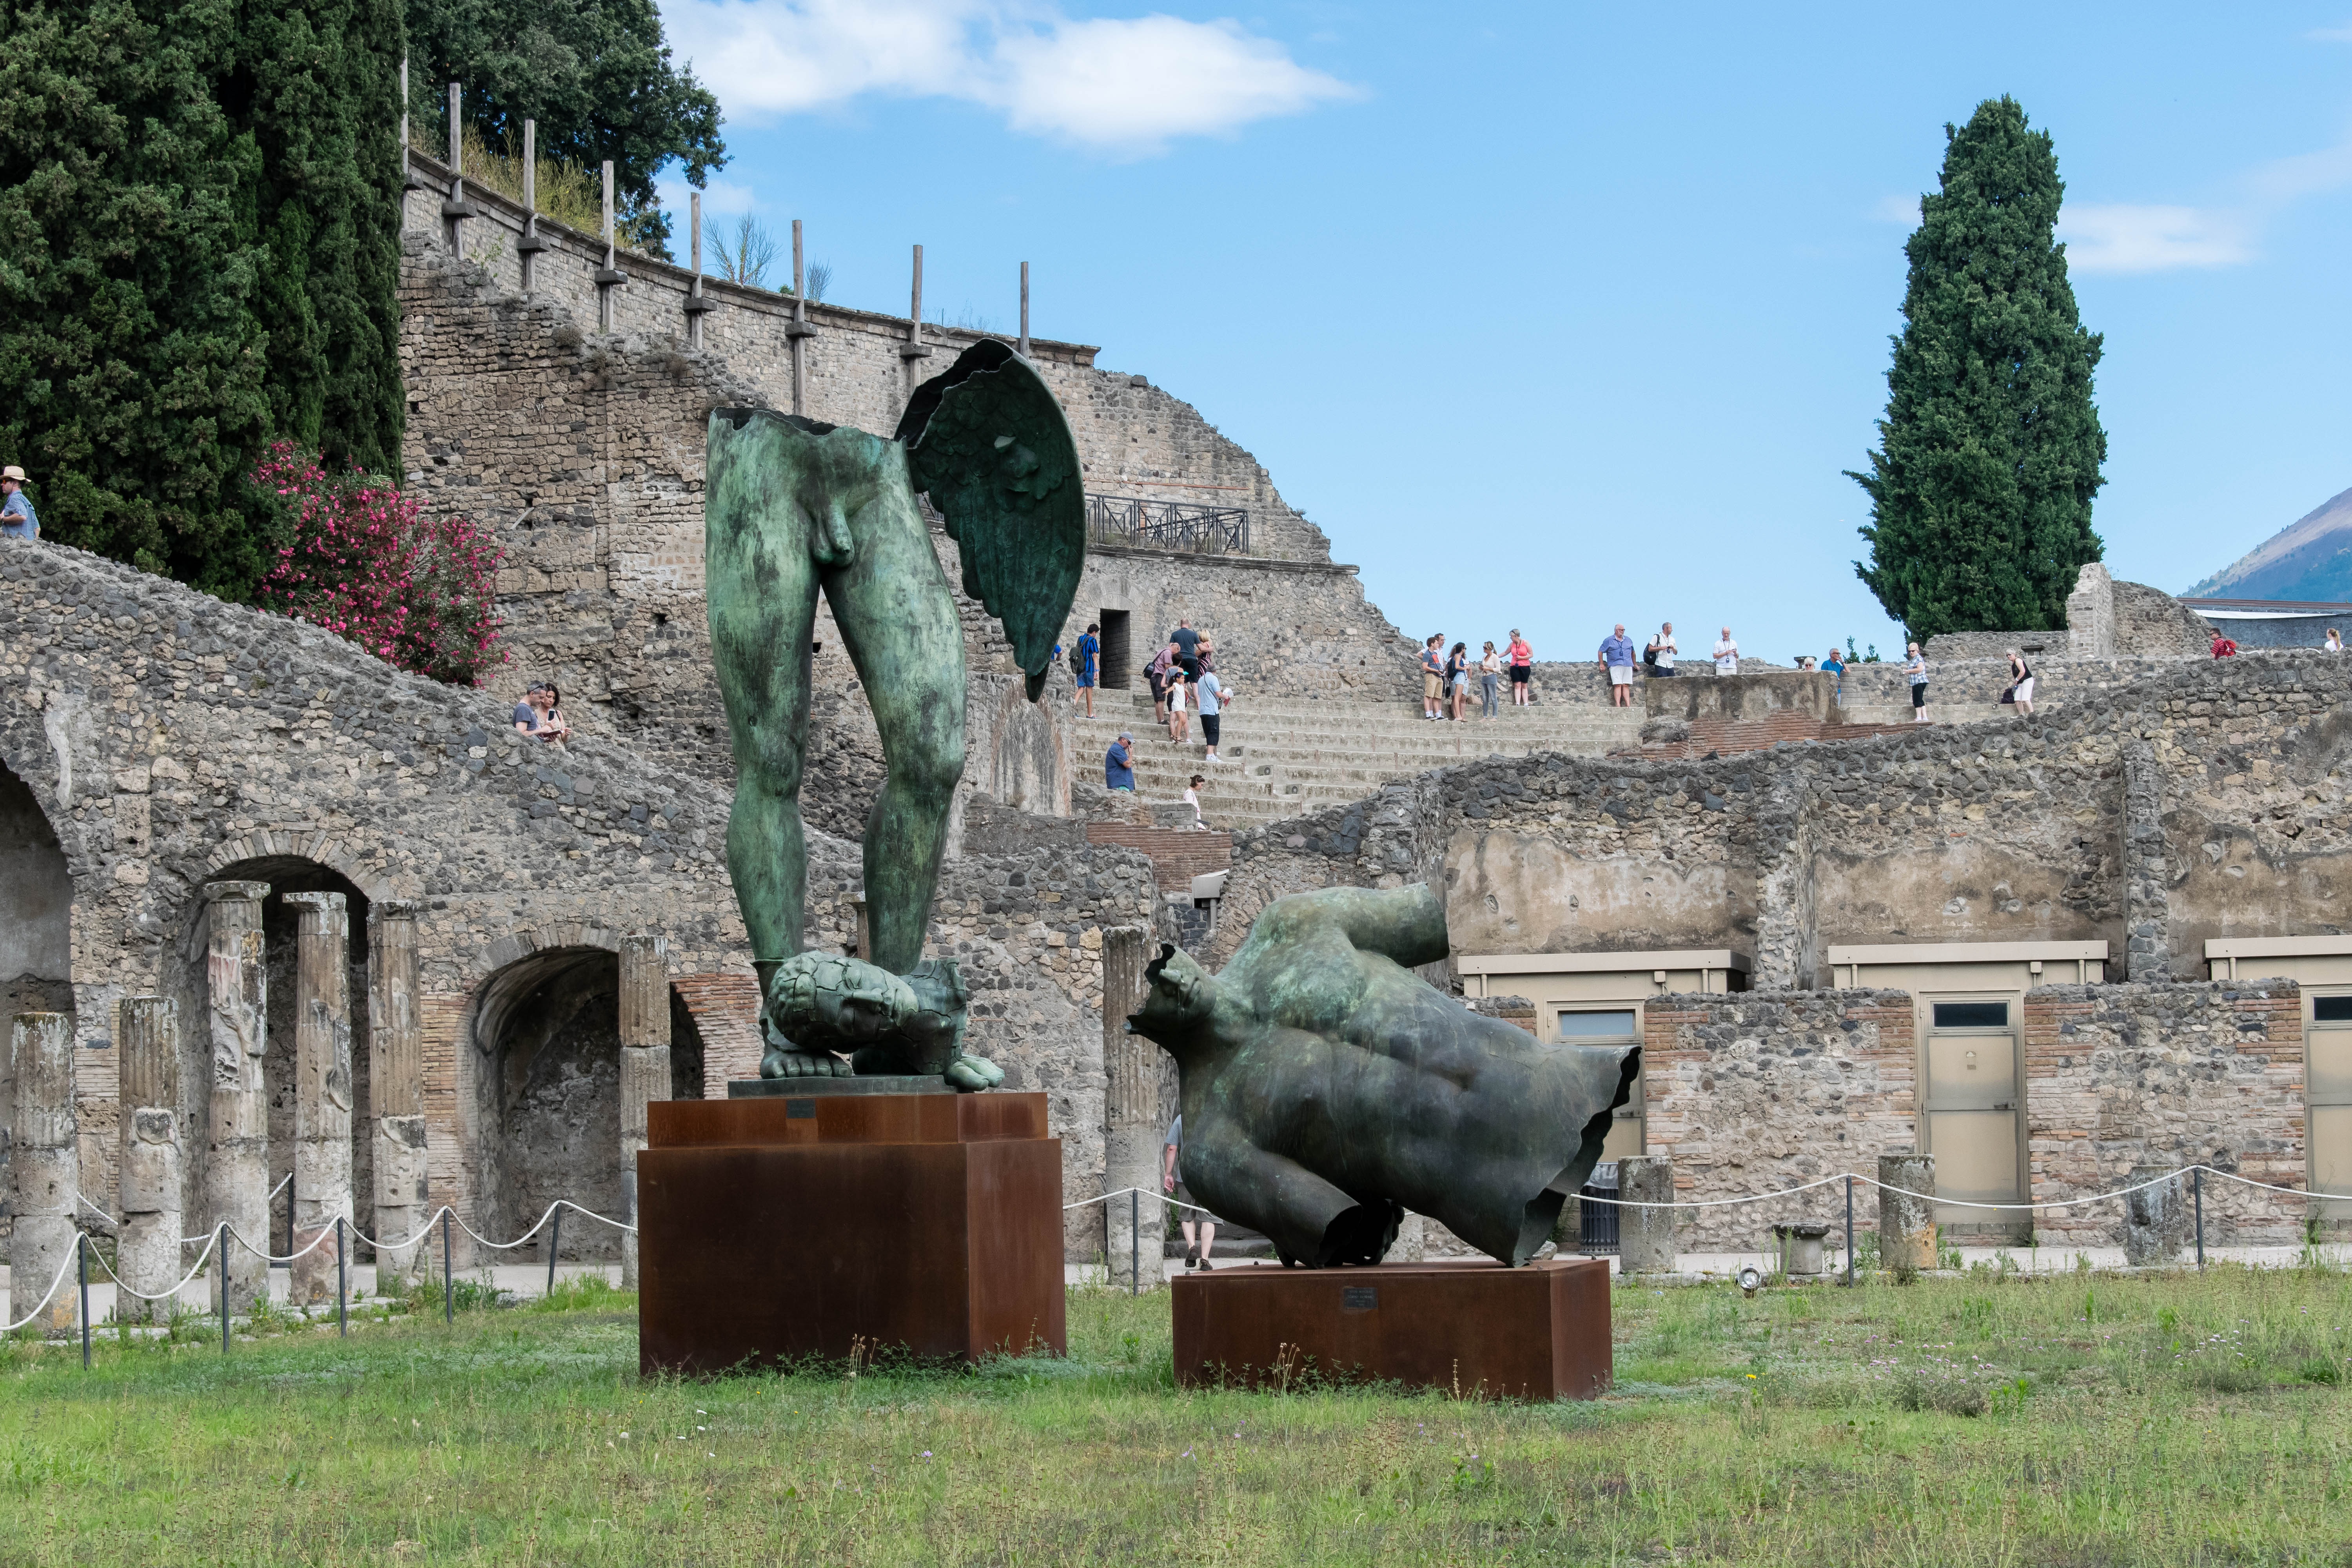
monument, statue, italy, tourism, sculpture, art, temple, ruins, pompeii, ancient history